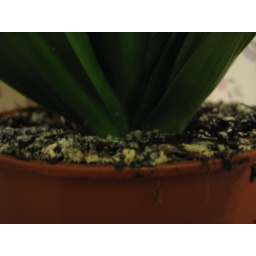
The pot in which the plant peacefully spends its days.